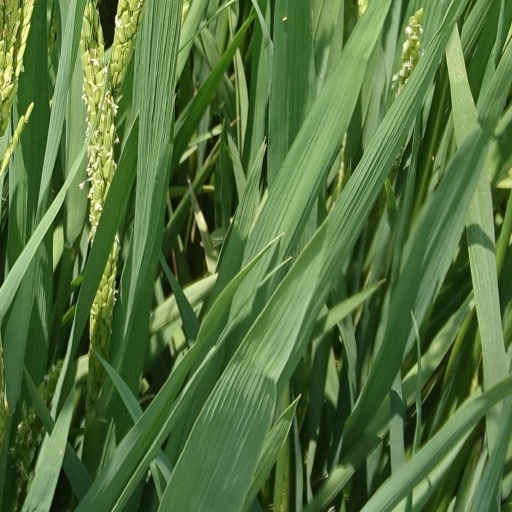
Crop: rice